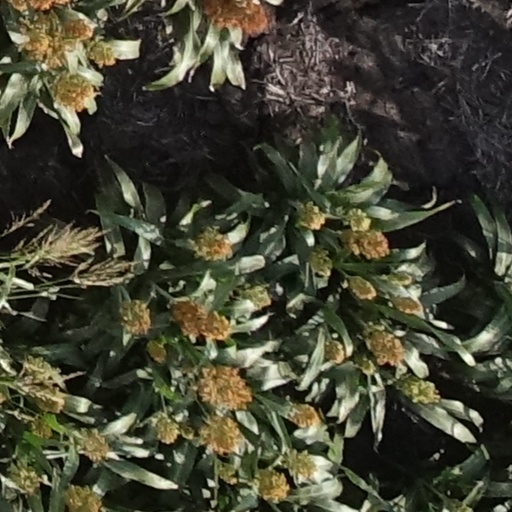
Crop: sorghum